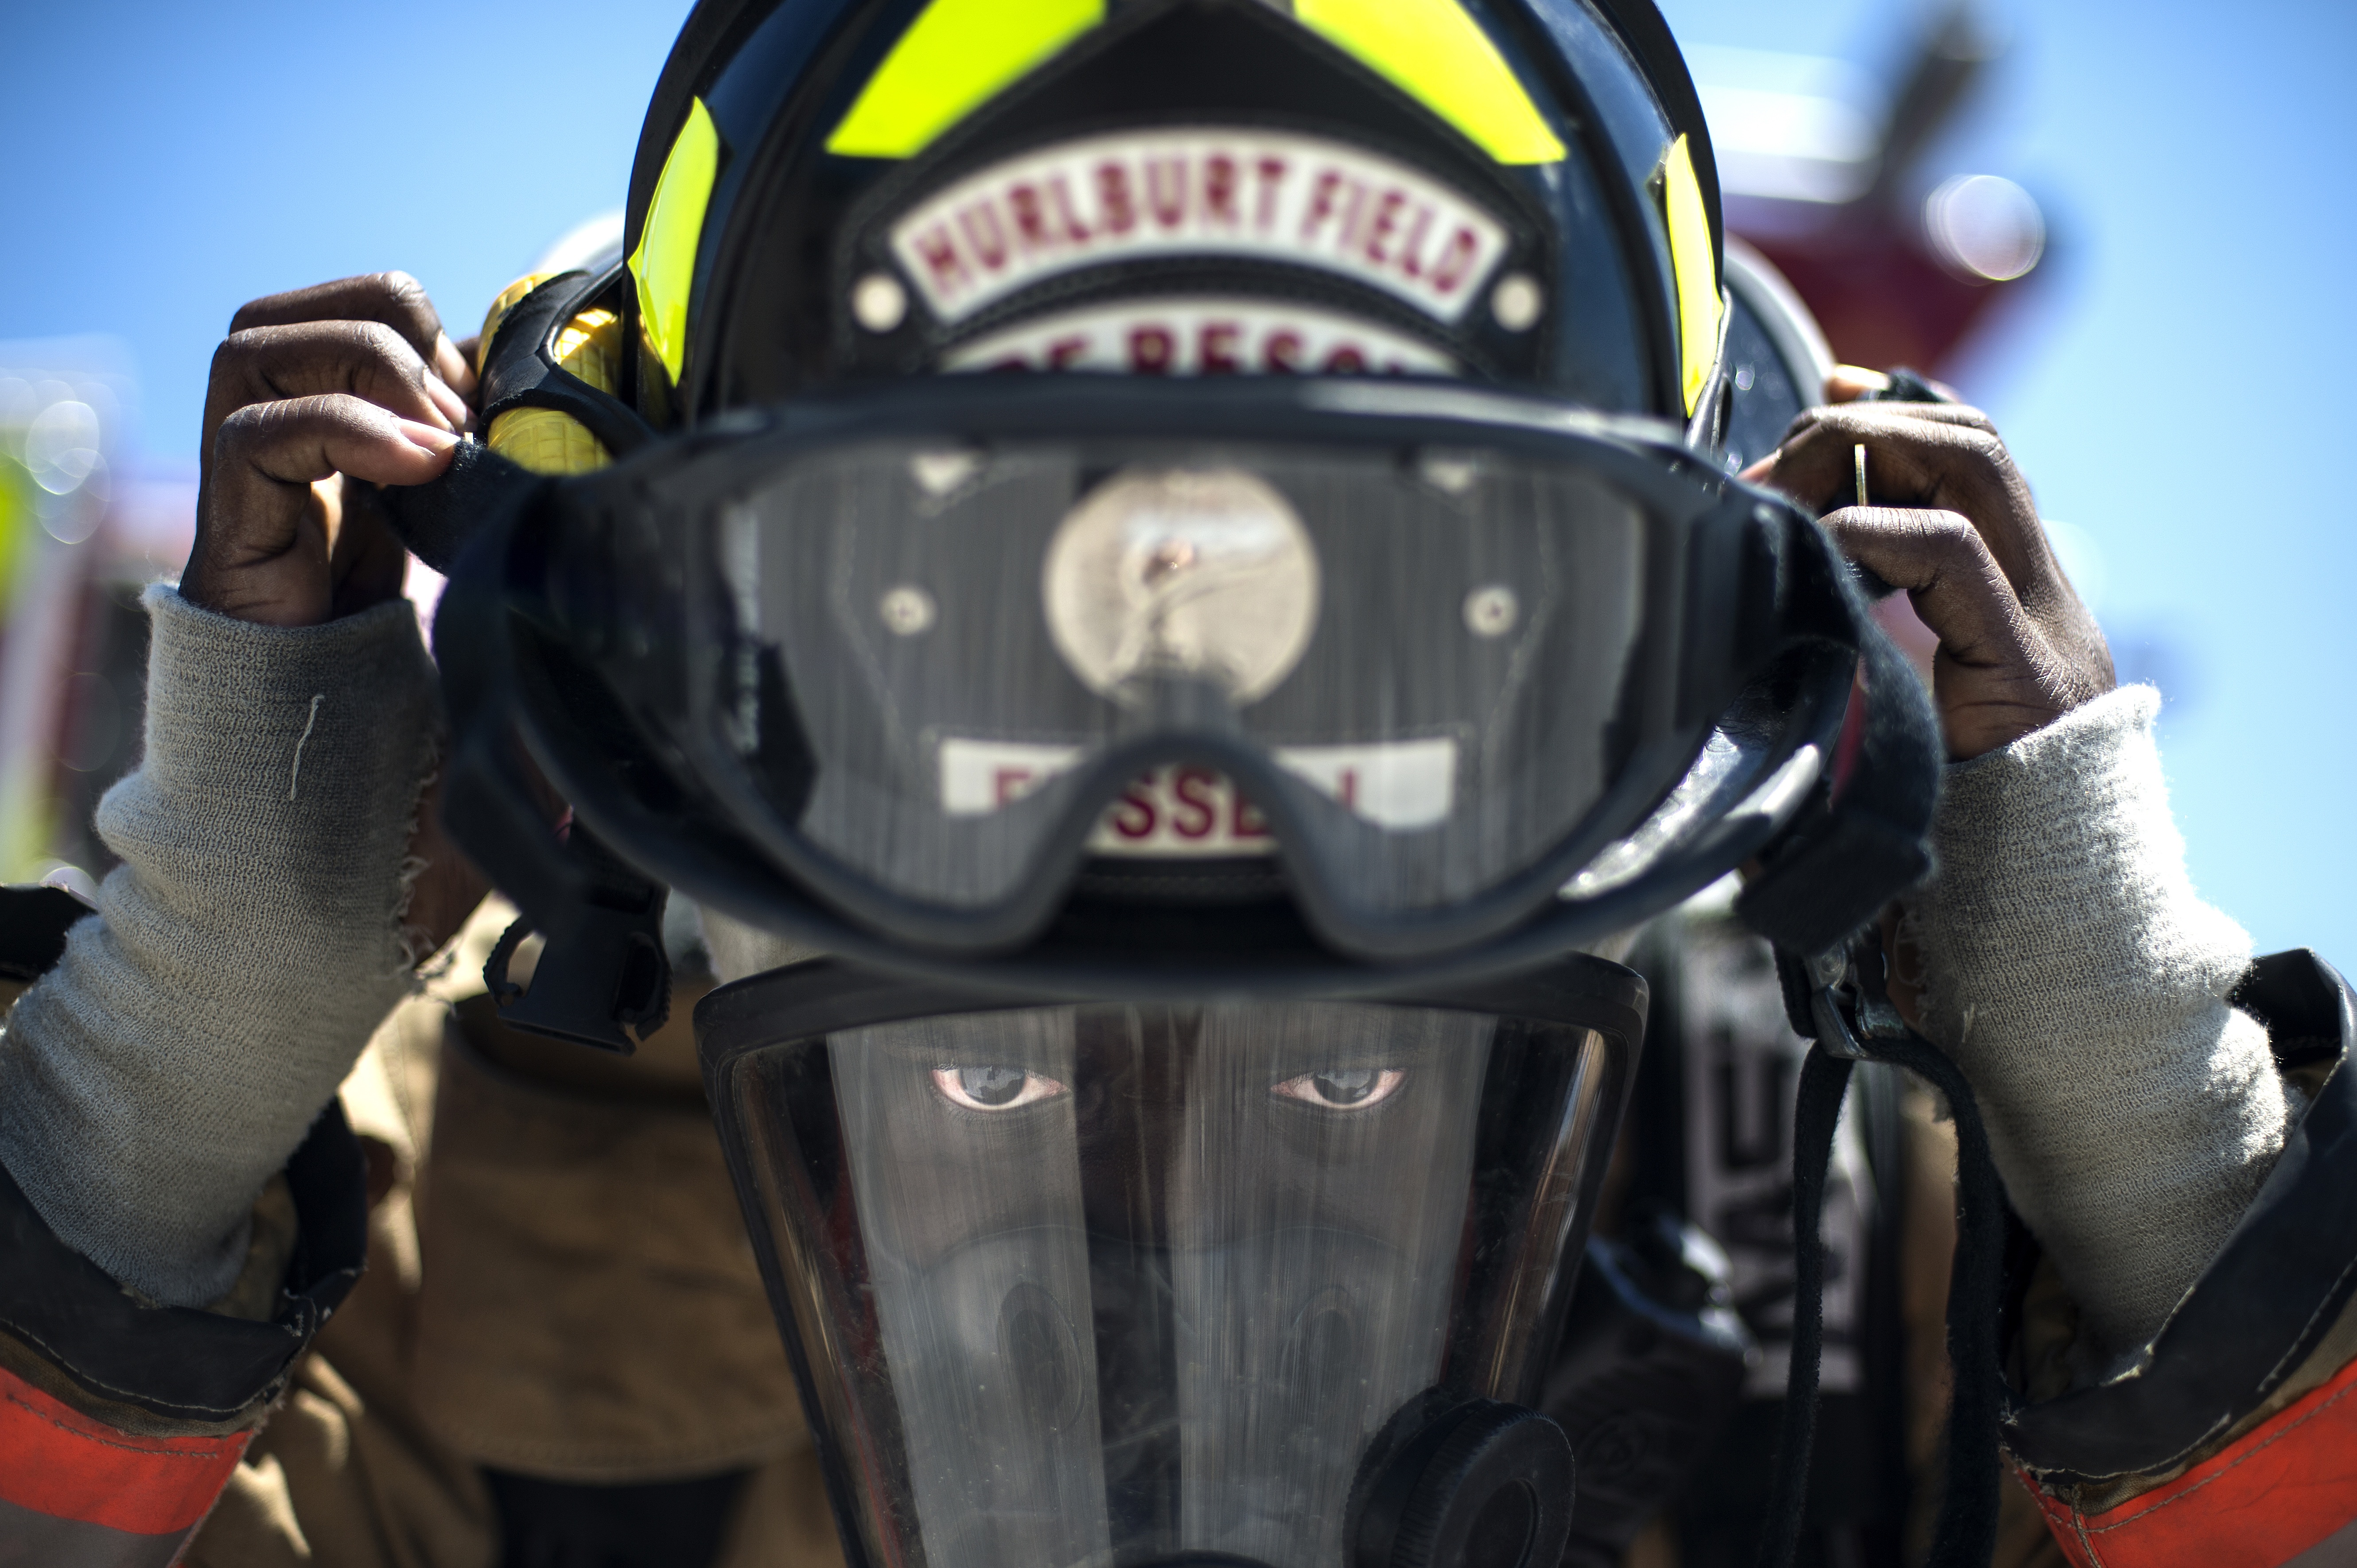
car, vehicle, equipment, gear, motorcycle, profession, mask, helmet, goggles, racing, race track, adjust, protection, protect, dangerous, hero, firefighter, fireman, rescue, firefighting